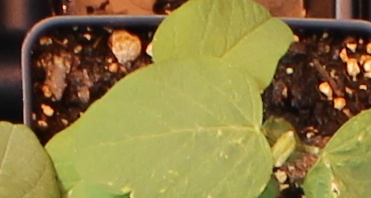
Label: Soybean